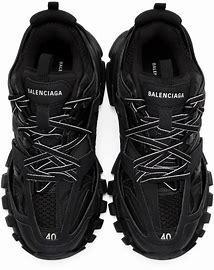
Brand: Balenciaga
Model: Track